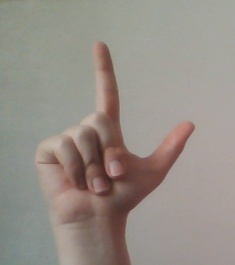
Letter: laam